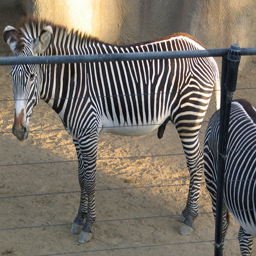
A boy zebra stands near a fence and another zebra.
A male zebra in an enclosure near another zebra.
A zebra standing in an enclosure behind a metal fence.
Two zebras stand near each other in an enclosed area
A striped zebra is standing by a fence.